Alix Ohlin

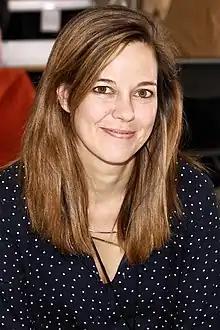
Ohlin in 2019

Alix Ohlin is a Canadian novelist and short-story writer. She was born and raised in Montreal, Quebec, and lives in Vancouver, British Columbia. She is a recipient of the 2022 Lambda Literary Award for Bisexual Literature for her short story collection, "We Want What We Want."